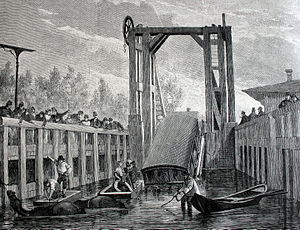
Jernbaneulykker / Danmark
"""Jernbane-Katastrofen i Fredericia. Waggonerne optages"" fra Illustreret Tidende, 1880. På trods af titlen, var der ingen tilskadekomne i ulykke[1]"
Fra Illustreret Tidende den 3. oktober 1880. Original billedtekst: Jernbane-Katastrofen i Fredericia. Waggonerne optages.
Jernbaneulykker er en liste over større jernbaneulykker i Danmark fra slutningen af 1800-tallet og frem til nutiden. Derudover findes en mindre liste over ulykker i Europa.